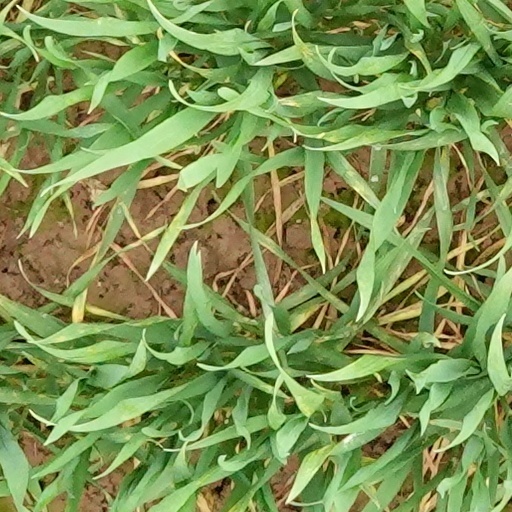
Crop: wheat